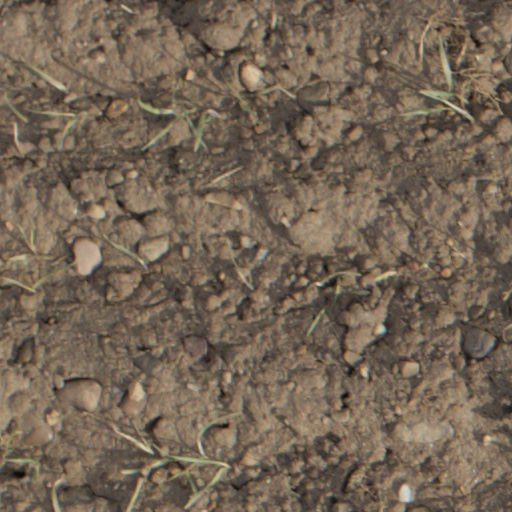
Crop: wheat